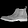
Label: Ankle boot